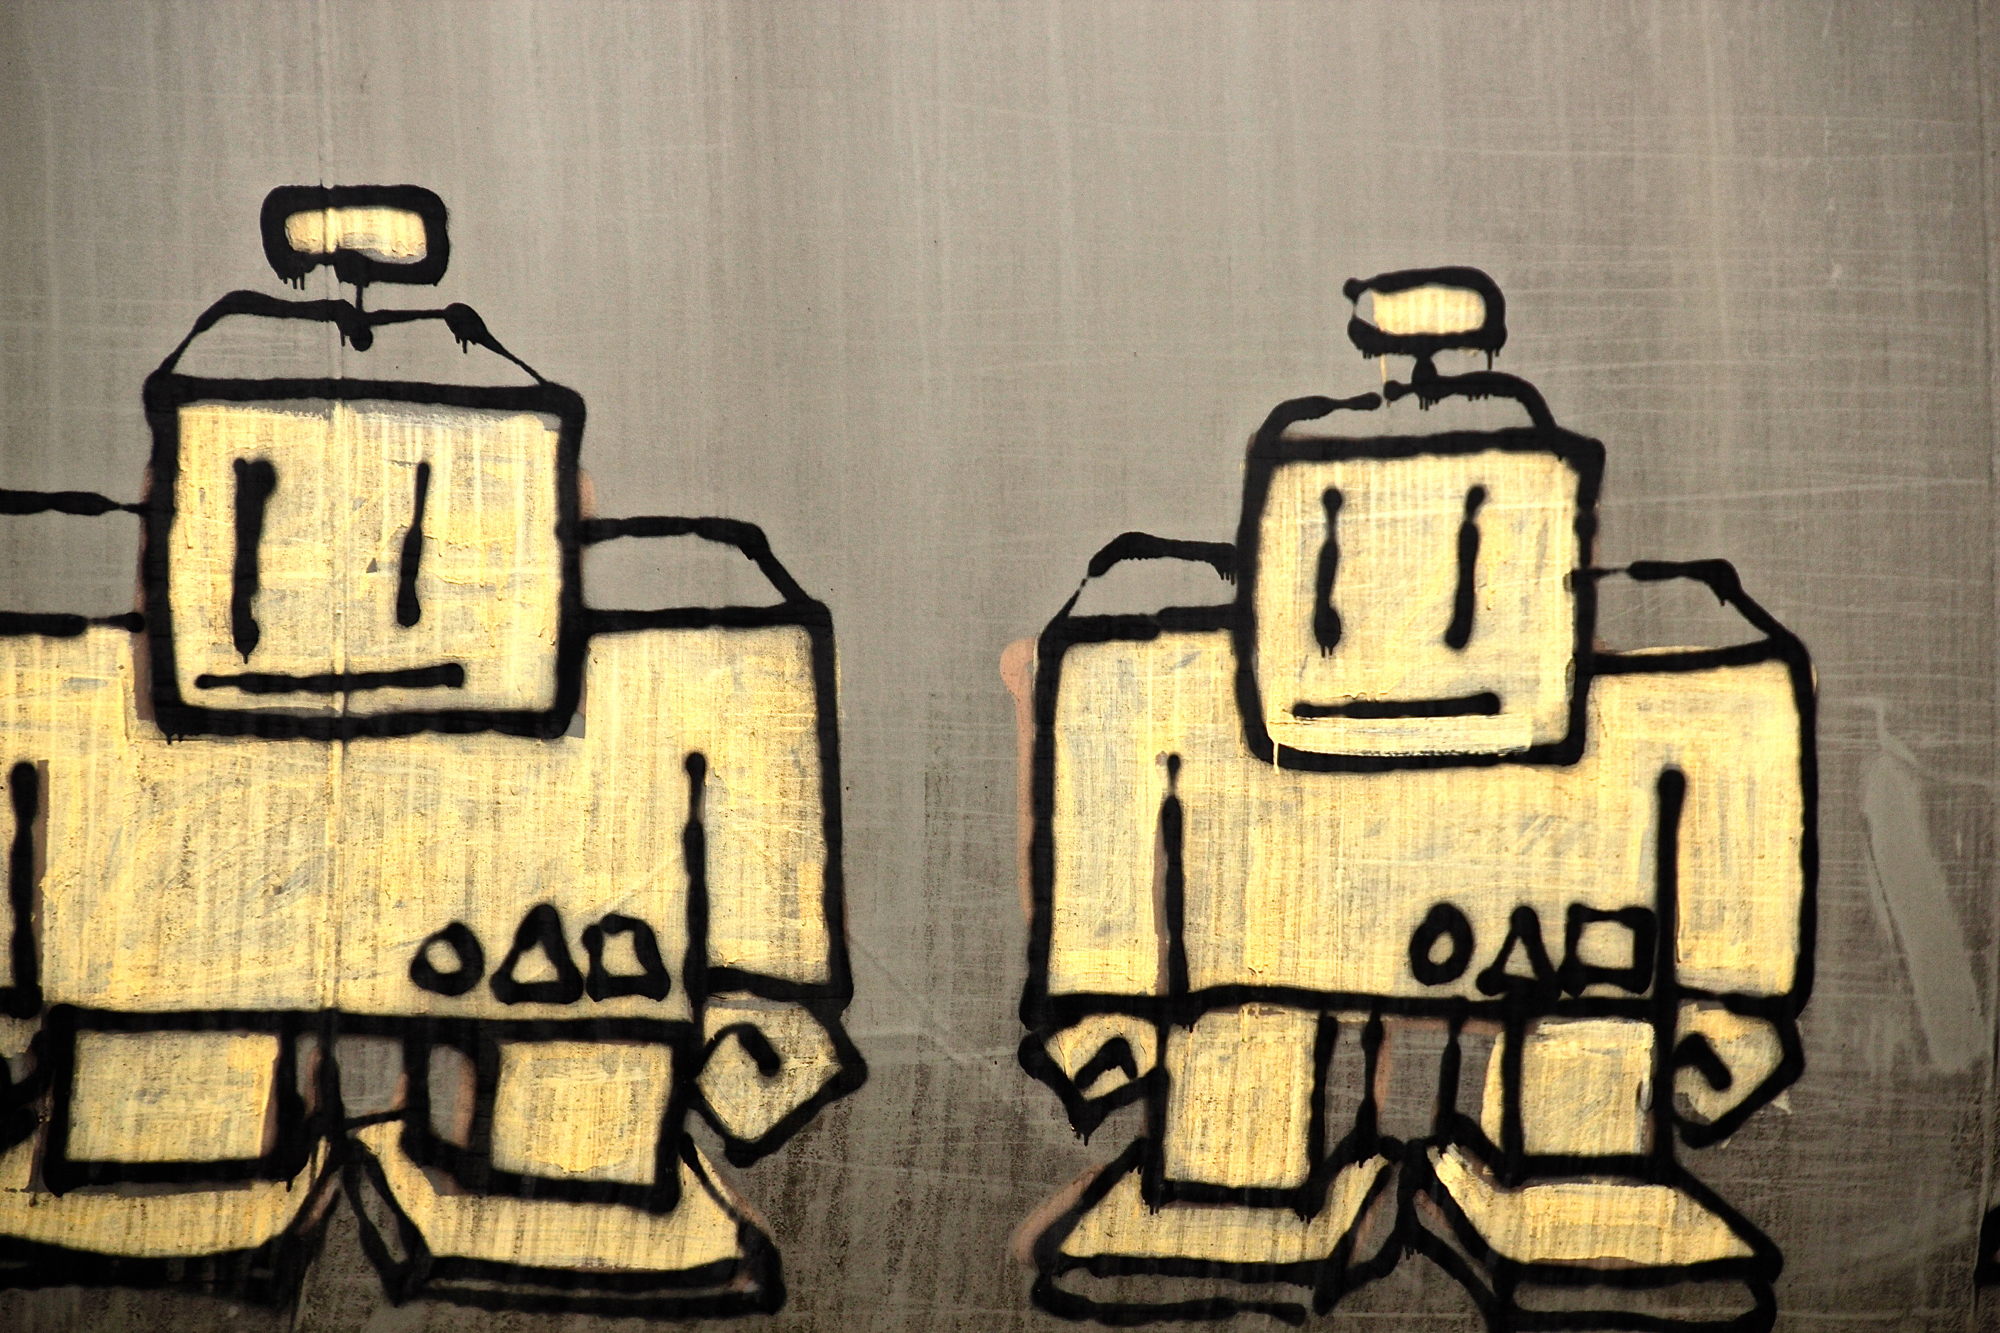
lighting, font, art, illustration, design, alien, 3652015, 365the2015edition, day110, theyrehere, spacship, day110365, 20apr15